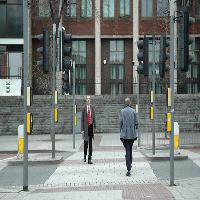
Weather: cloudy or overcast